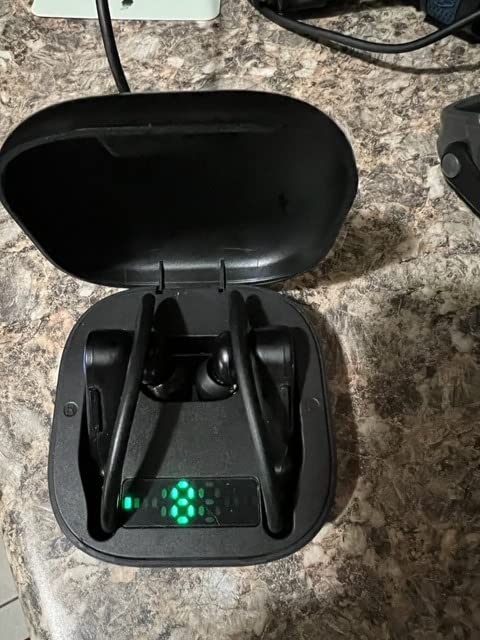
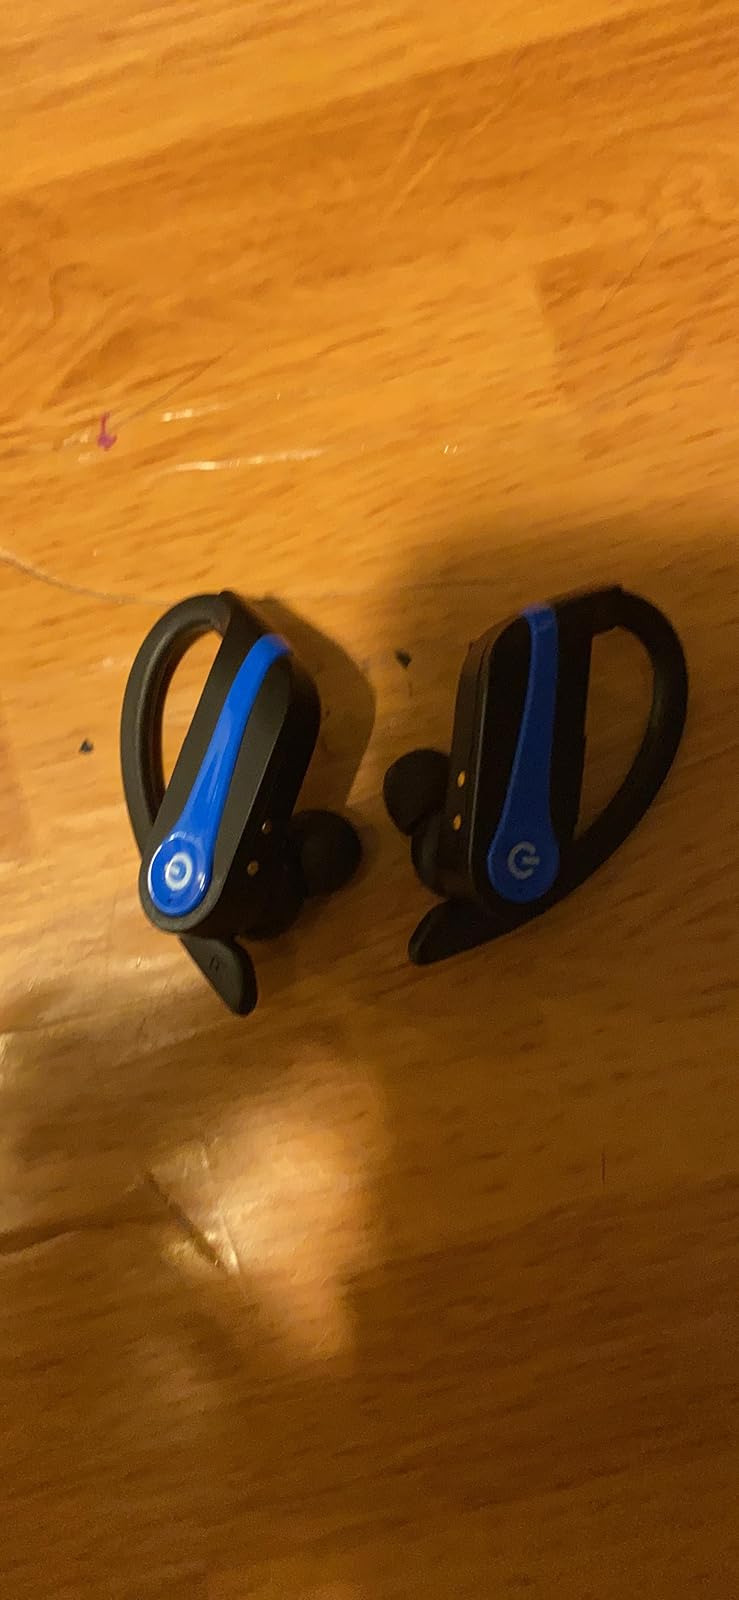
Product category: earbuds
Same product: yes